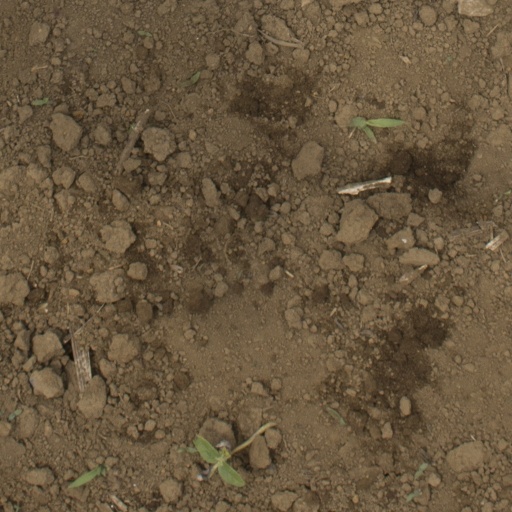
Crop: Jerusalem artichoke